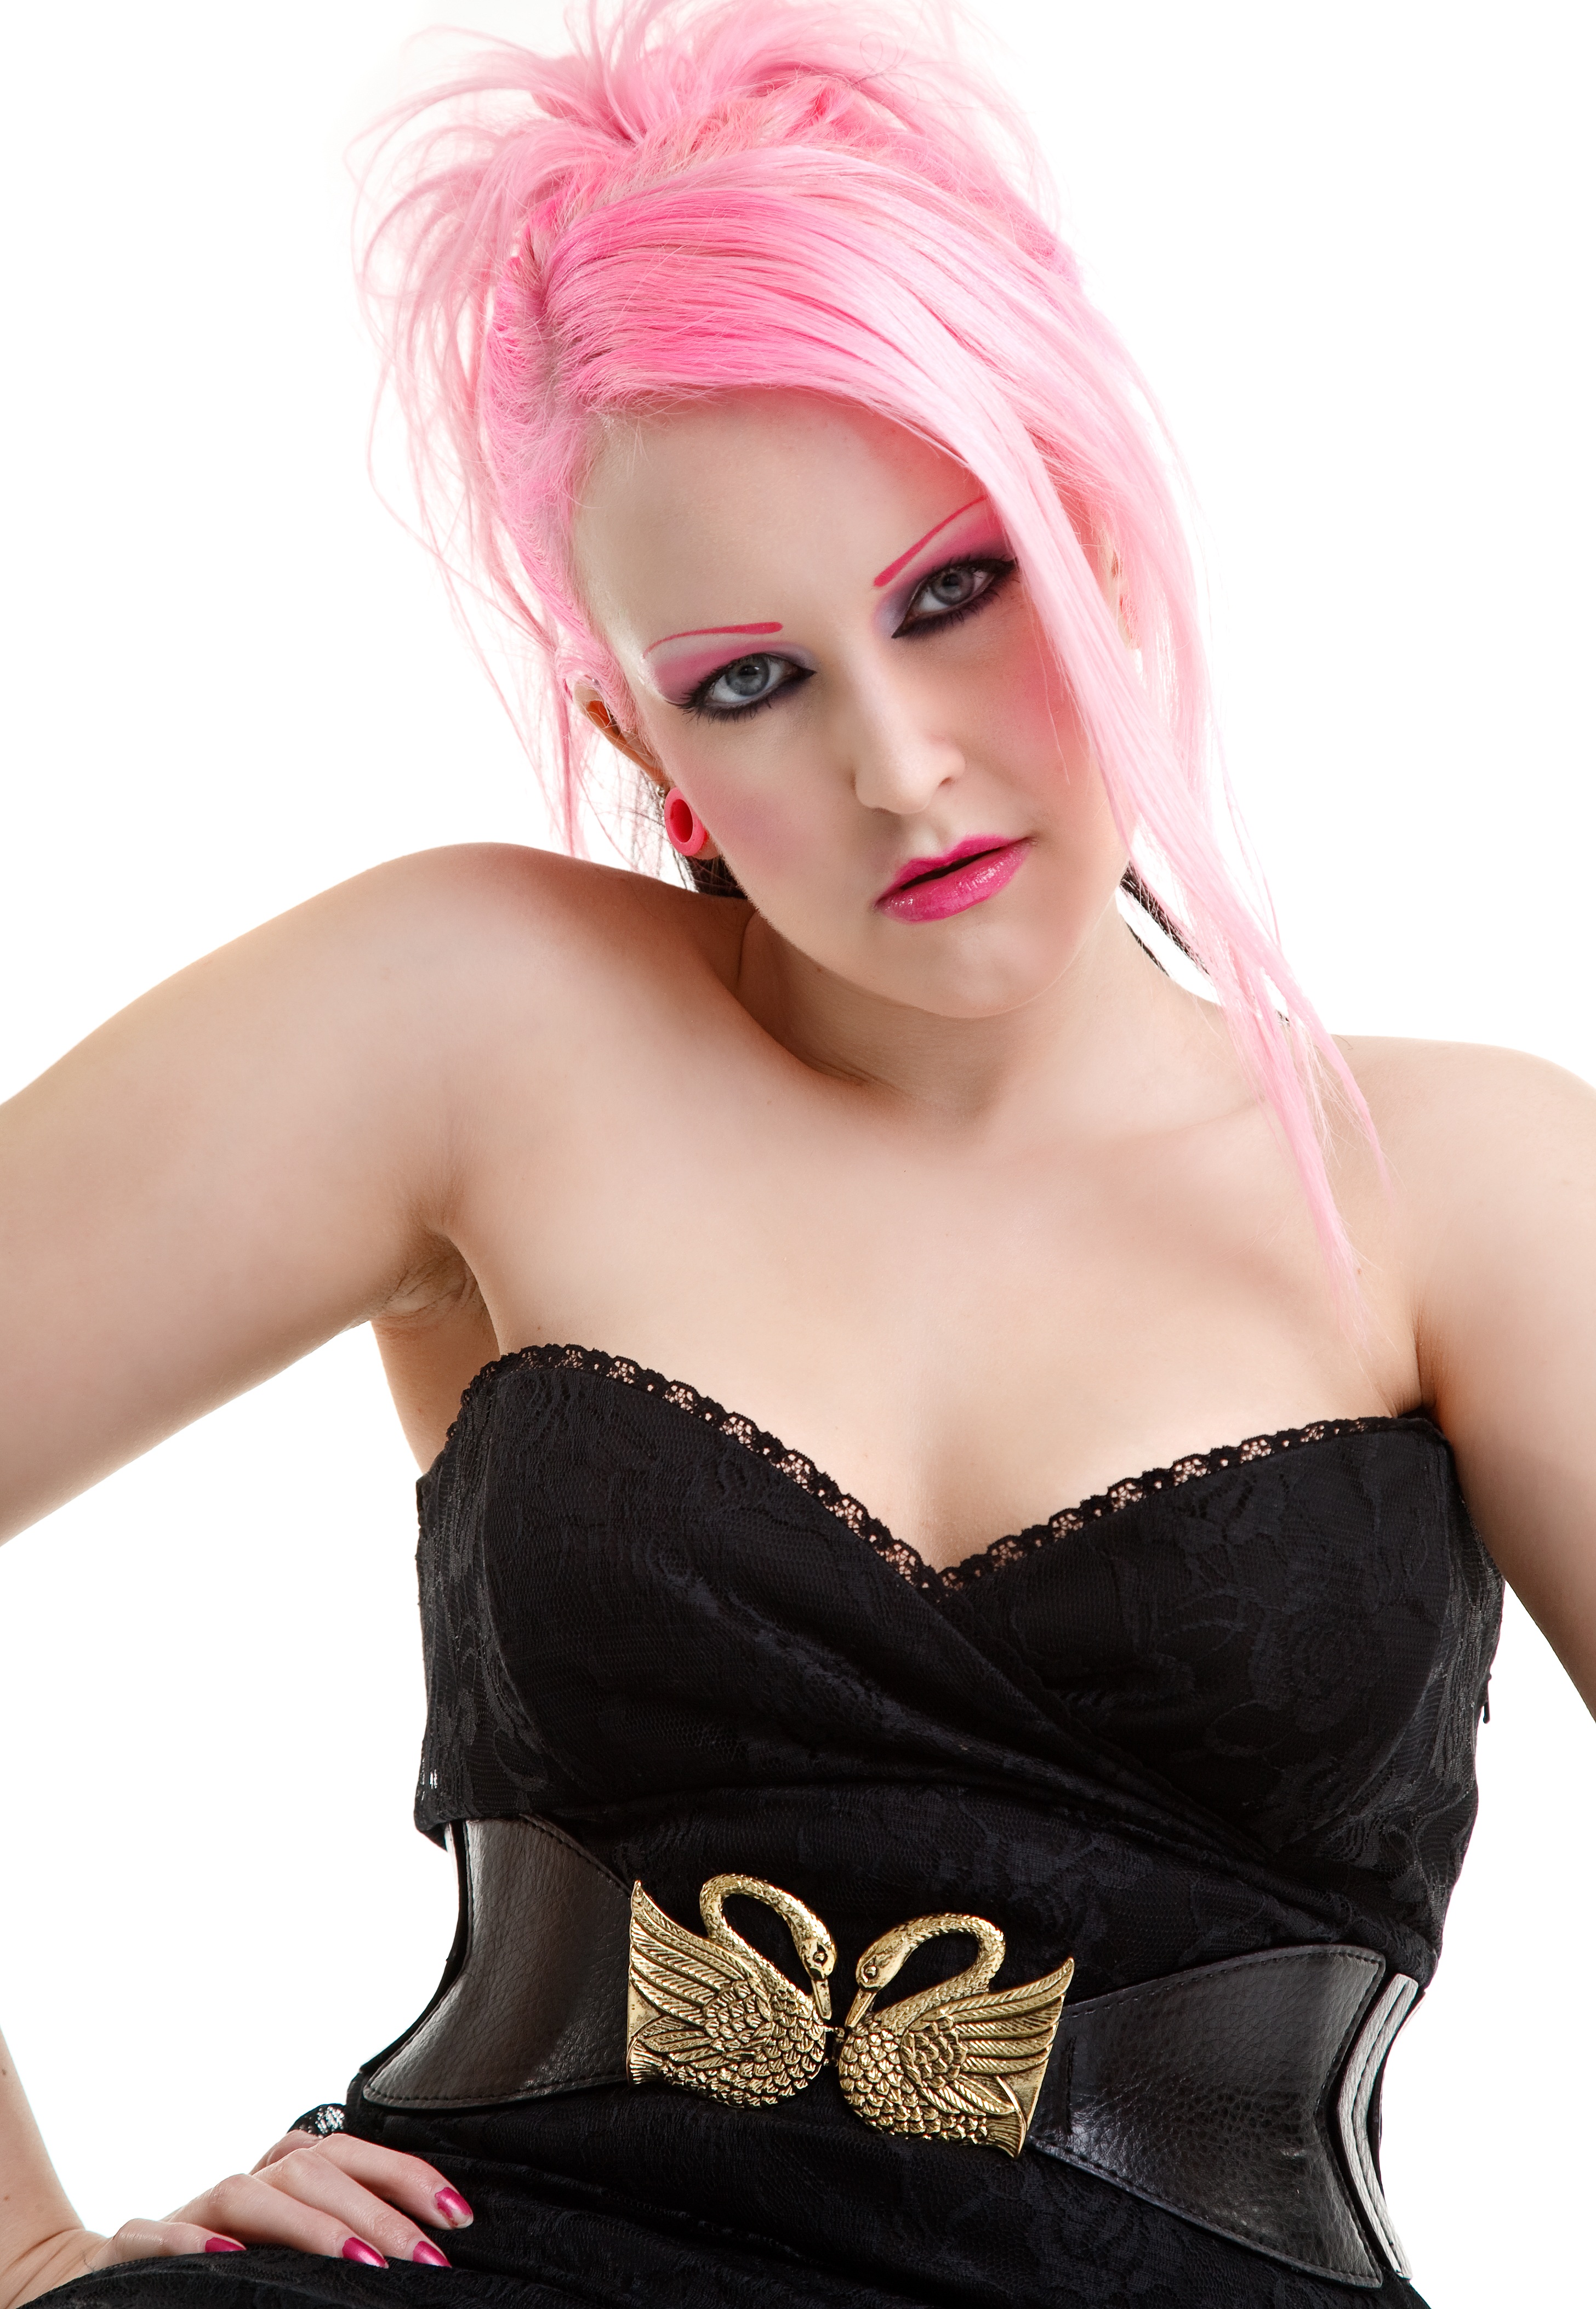
girl, woman, hair, female, fashion, clothing, lady, hairstyle, gothic, long hair, alternative, lingerie, black hair, sexy, blond, costume, outfit, attractive, gorgeous, photo shoot, brown hair, corset, pink hair, undergarment, fetish model